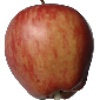
Label: Apple Red 1